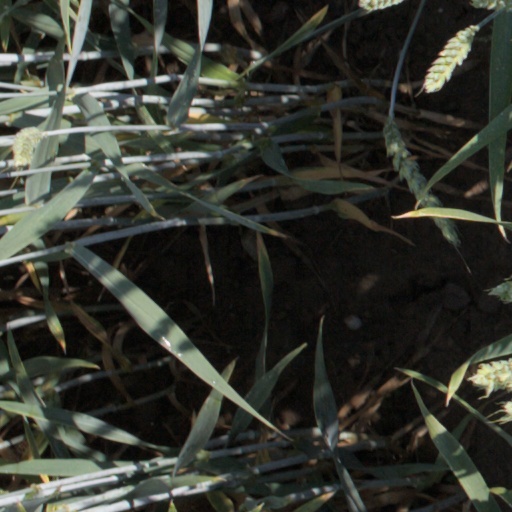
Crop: wheat